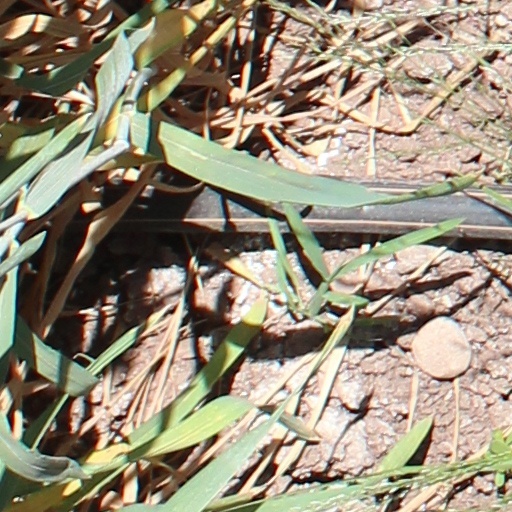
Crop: wheat